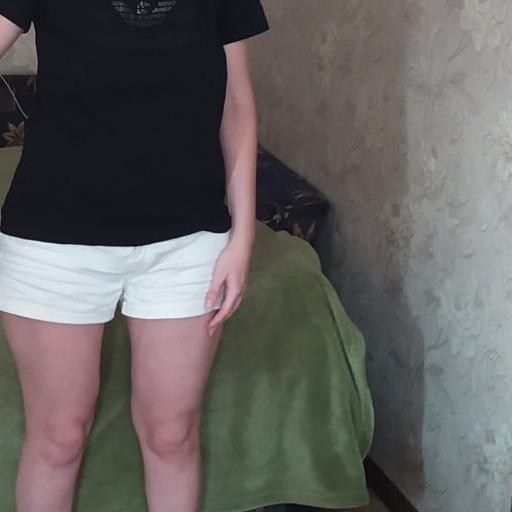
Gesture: no_gesture